Shackle

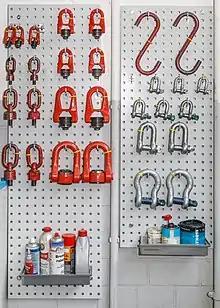
Different types of shackles. The yellow cable ties indicate the date of the last tool inspection.

A shackle (or shacklebolt), also known as a gyve, is a U-shaped piece of metal secured with a clevis pin or bolt across the opening, or a hinged metal loop secured with a quick-release locking pin mechanism. The term also applies to handcuffs and other similarly conceived restraint devices that function in a similar manner. Shackles are the primary connecting link in all manner of rigging systems, from boats and ships to industrial crane rigging, as they allow different rigging subsets to be connected or disconnected quickly.